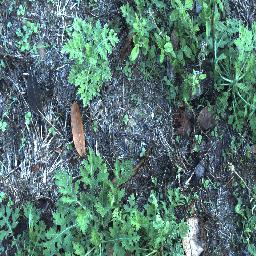
Label: parthenium